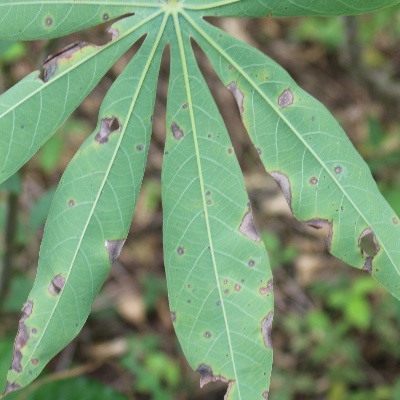
Crop: Cassava
Condition: brown spot